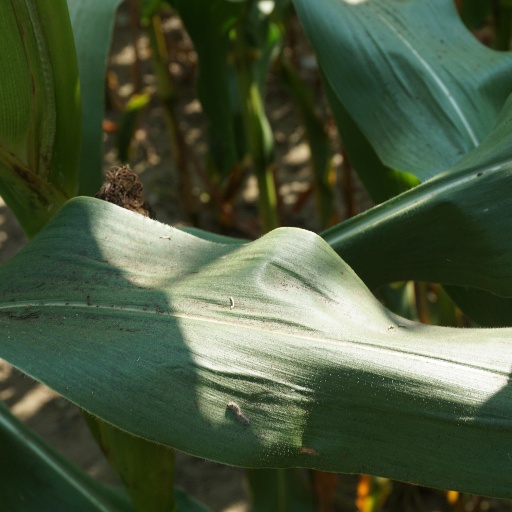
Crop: maize; corn